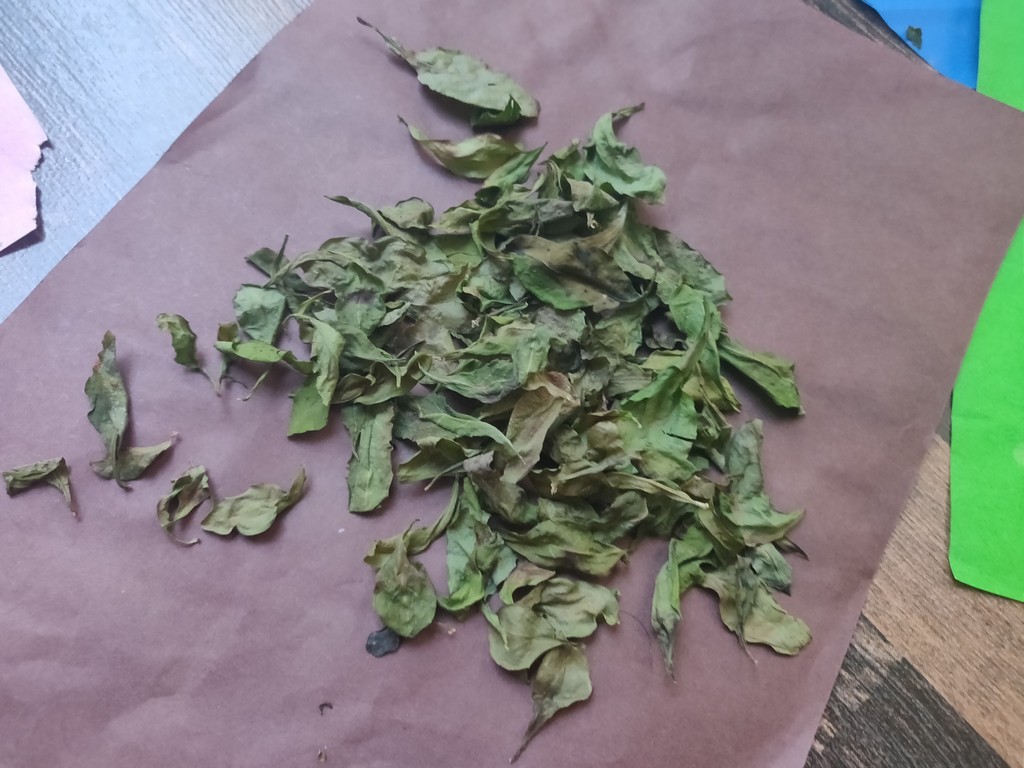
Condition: Dried
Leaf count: multiple
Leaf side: unknown